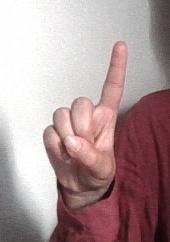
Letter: bb